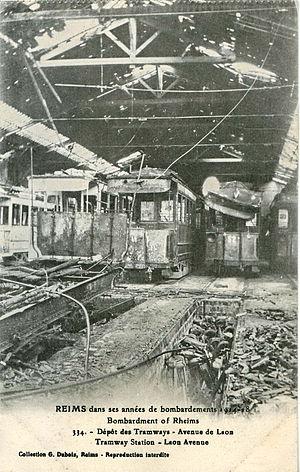
Carte postale ancienne éditée par G. Dubois à Reims, n°334
L'ancien tramway de Reims est un ancien réseau de tramway, initialement à traction hippomobile, puis à traction électrique, qui a circulé dans la ville de Reims de 1881 à 1939.